Vic Davalillo

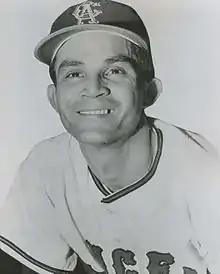
Davalillo with the California Angels in 1968

Víctor José Davalillo Romero (31 July 1939 – 6 December 2023) was a Venezuelan professional baseball player. He played in Major League Baseball (MLB) and the Mexican League as an outfielder from 1963 to 1982.